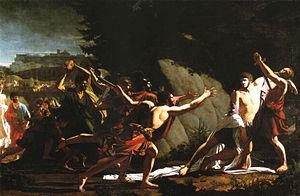
Cette page concerne l'année 121 av. J.-C. du calendrier julien proleptique.